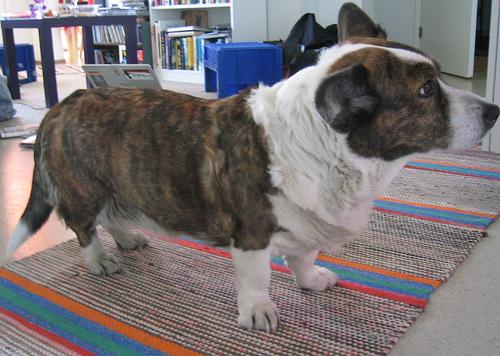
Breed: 2909-n000116-Cardigan